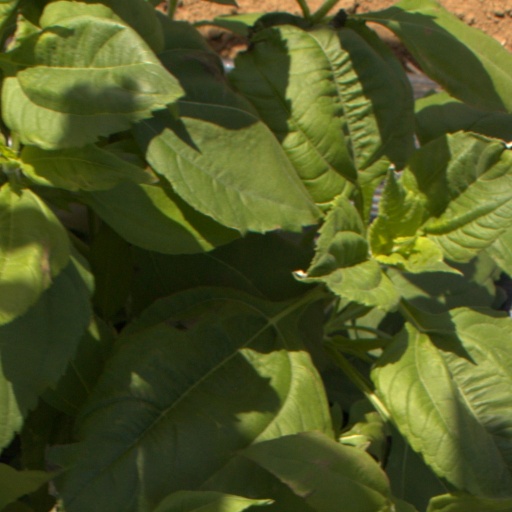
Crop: Jerusalem artichoke